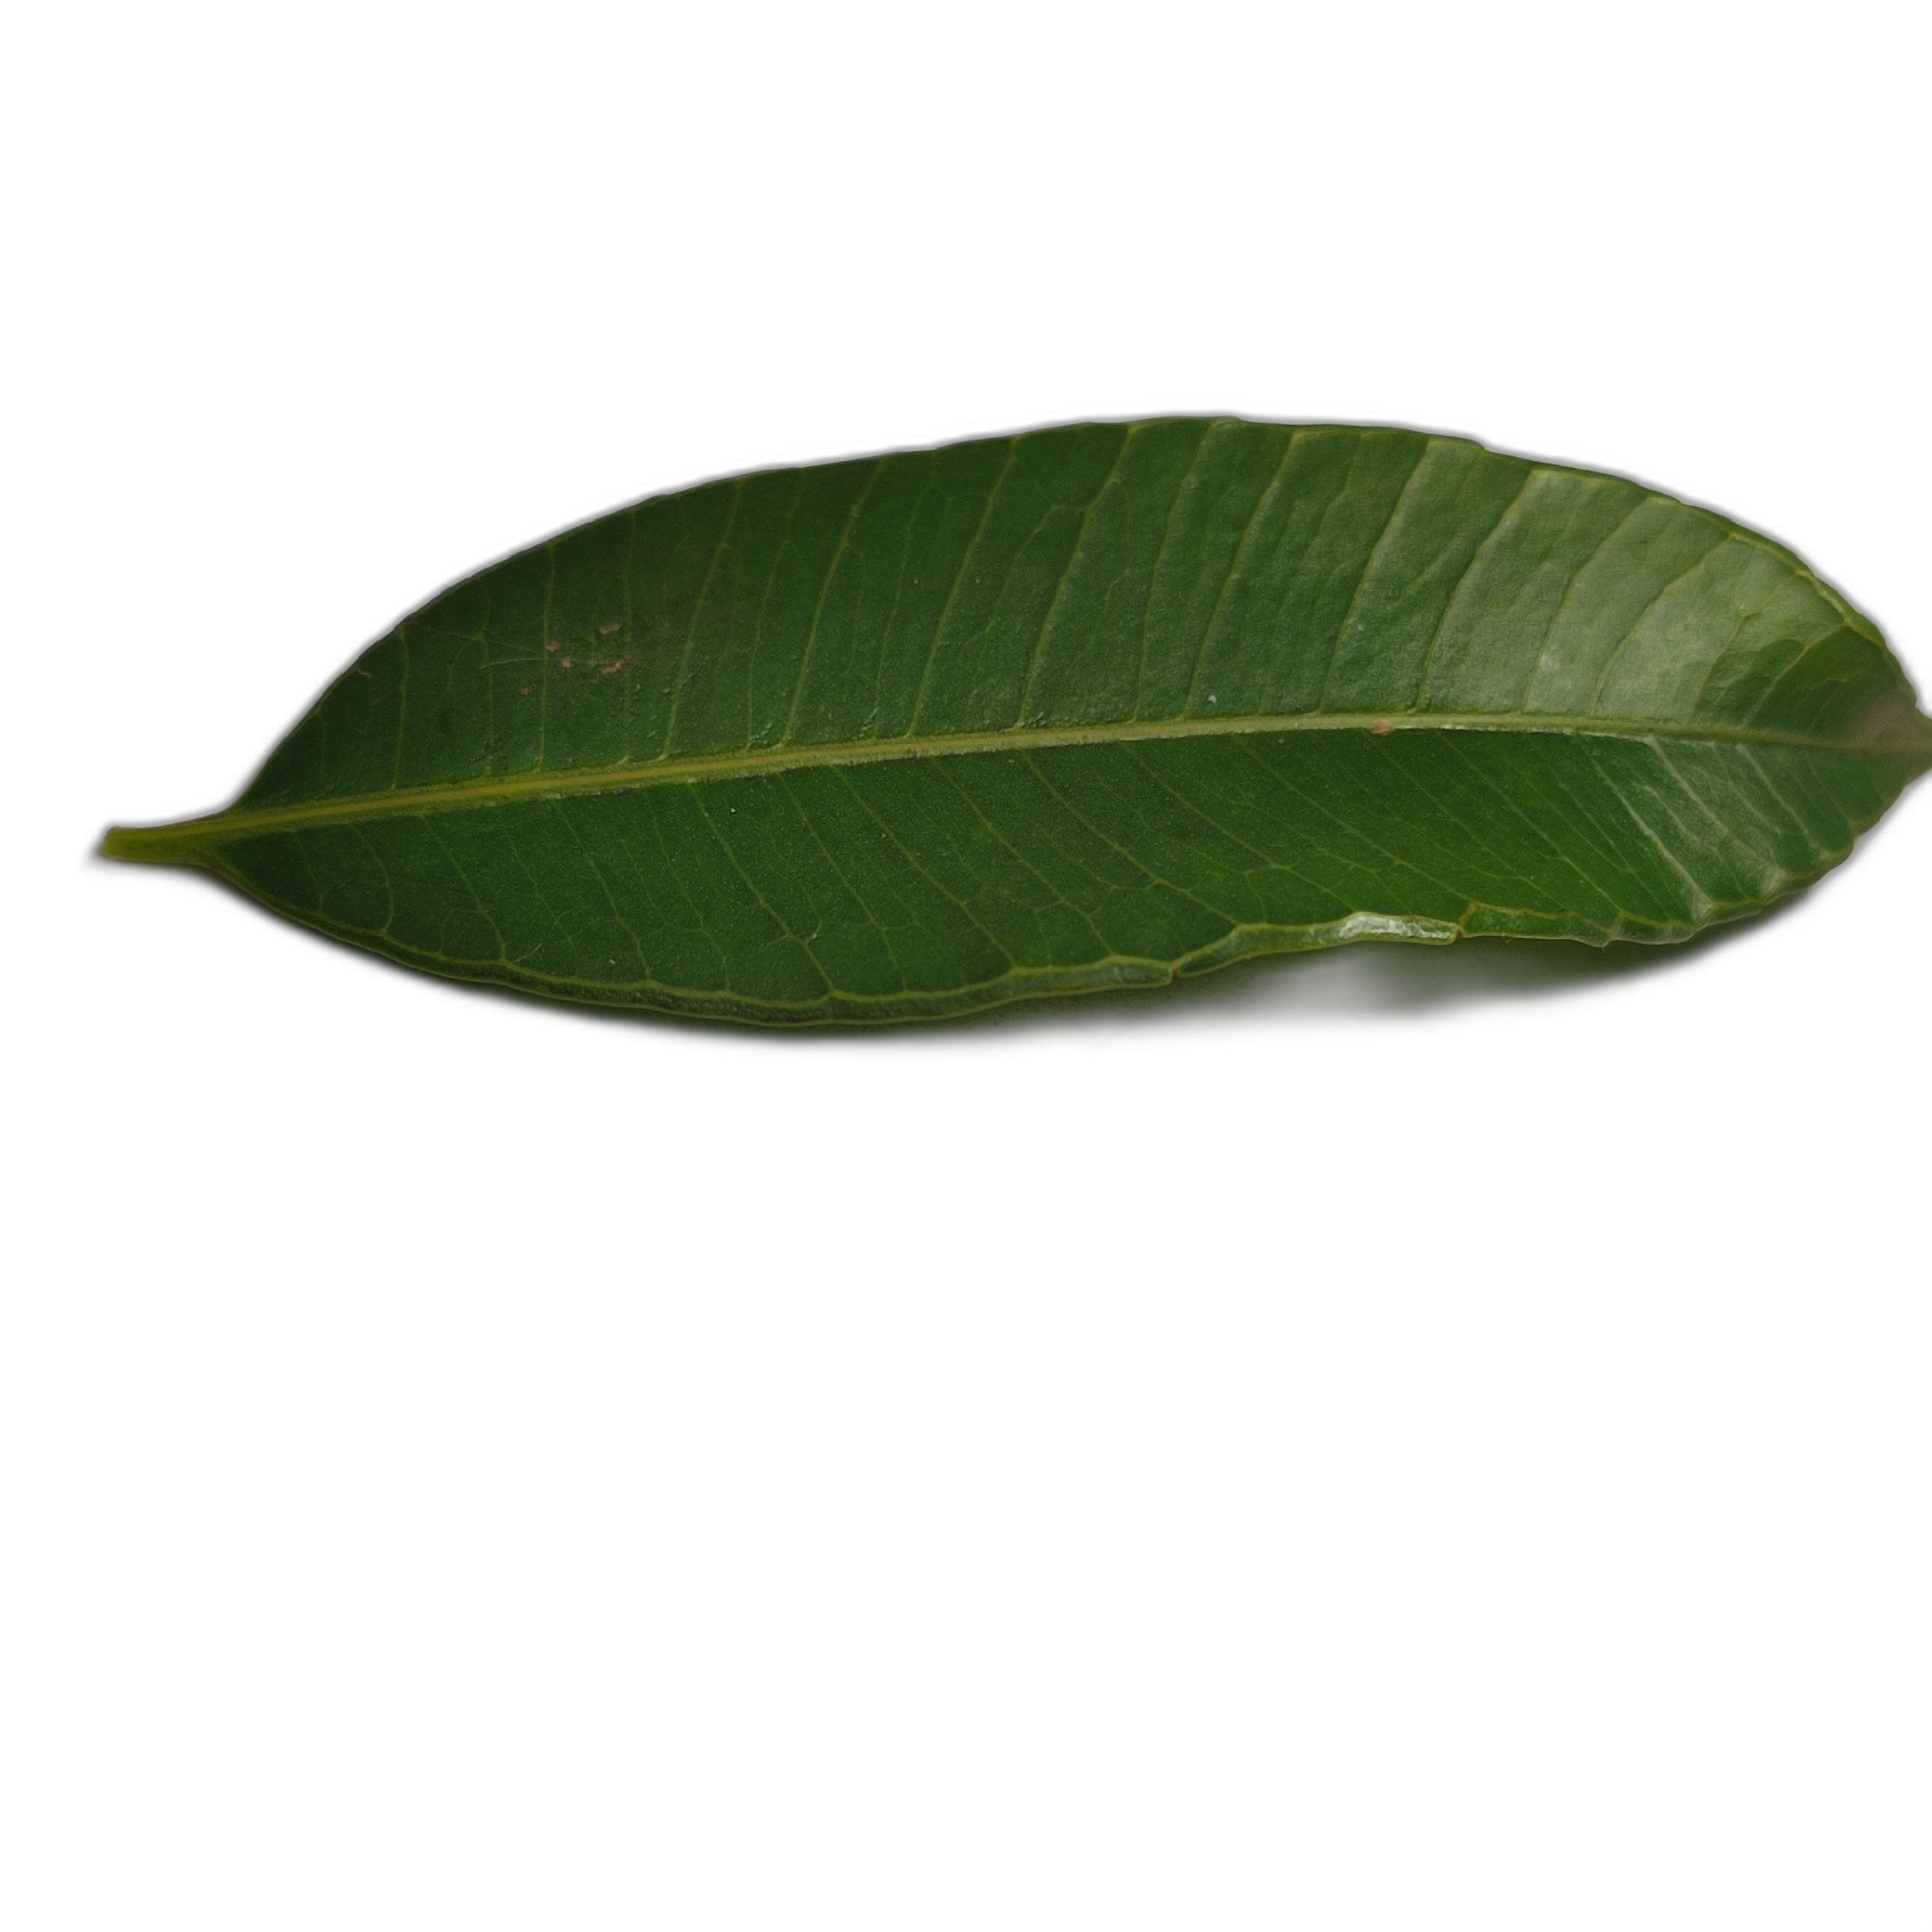
Label: healthy